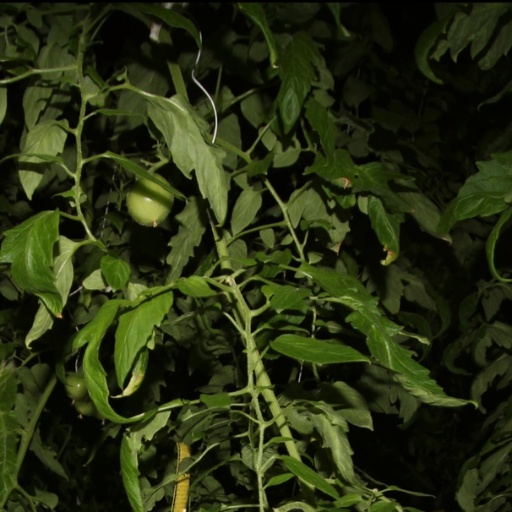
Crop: tomato